Islam in South Africa

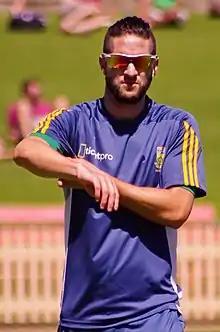
Wayne Parnell, cricketer with the South African team, converted to Islam in January 2011

In the 1800s there were two groups of Muslims that emigrated to South Africa from South Asia. The first began with a wave of immigration by indentured labourers from South India in the 1860s. These labourers were brought to South Africa by the British. 7–10% of these labourers were Muslim. The second group of immigrants were merchants or traders ("Passenger Indians") that arrived from North India and settled in Natal, the Transvaal and the Cape. The first mosque in Natal, Jumuah Musjid, was built in Grey Street in Durban in 1881. By 1911, 152,641 Indians had come to Natal.